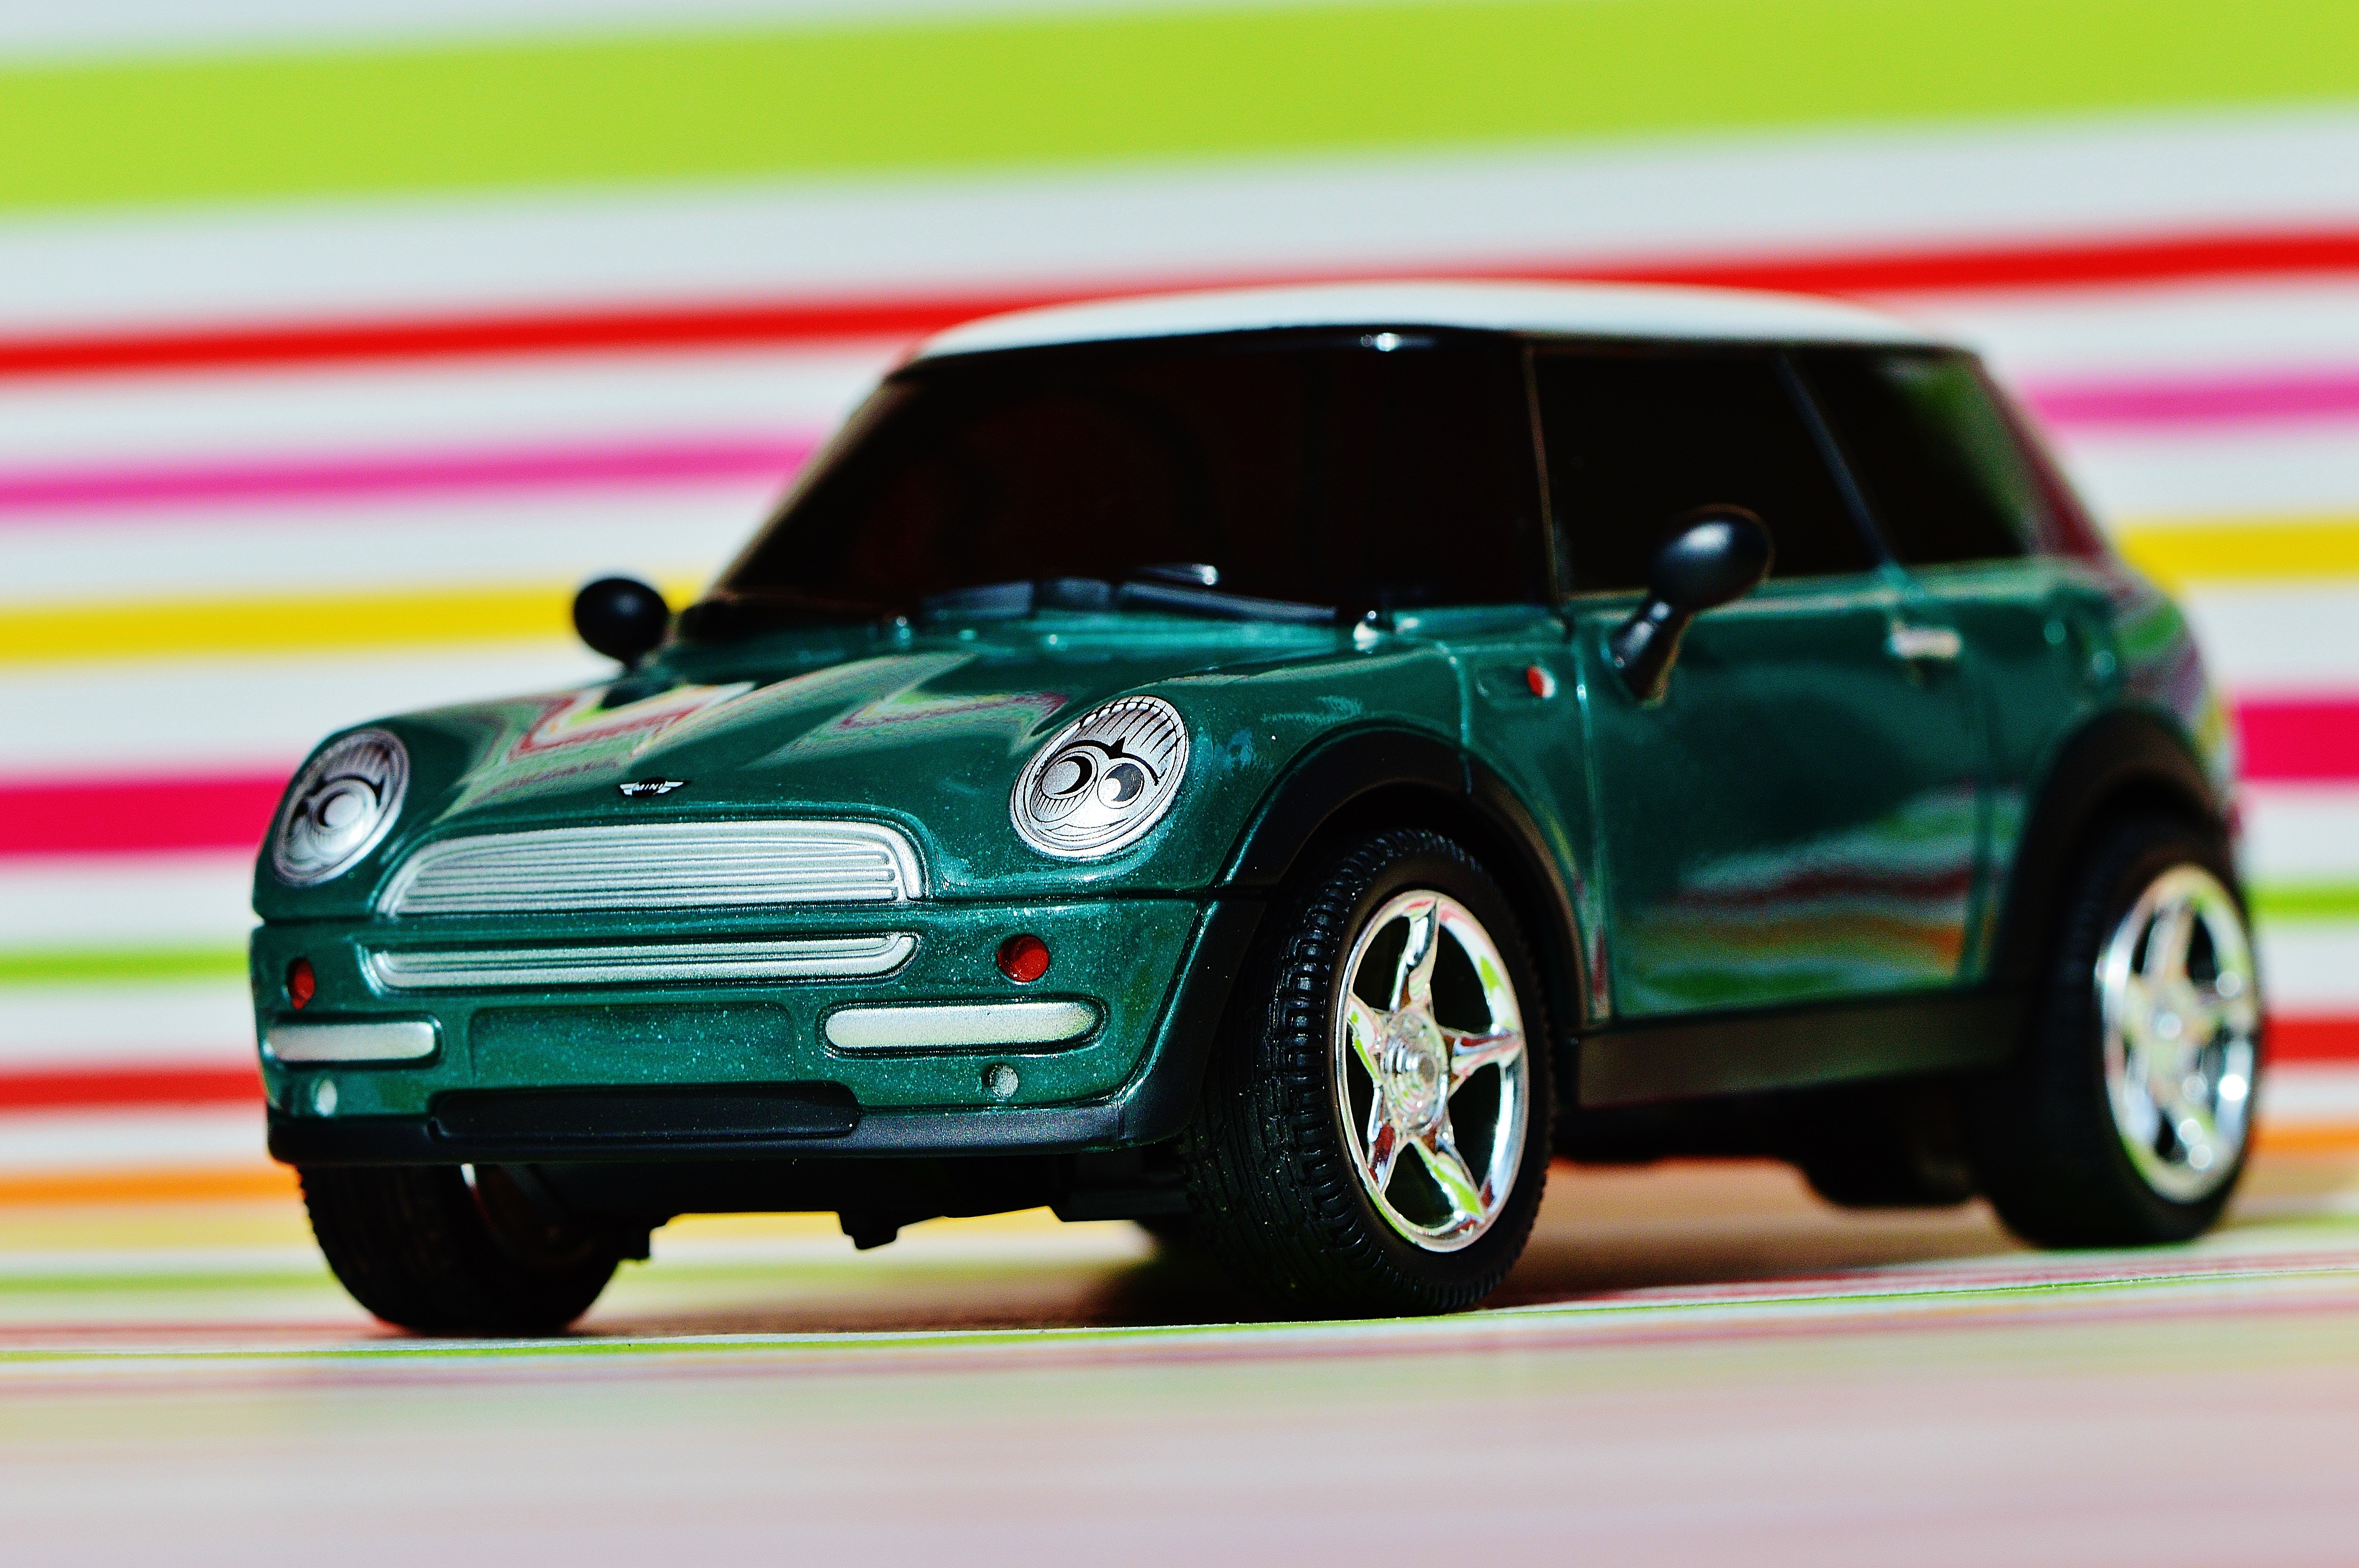
car, wheel, model, green, vehicle, auto, motor vehicle, mini cooper, mini, city car, model car, land vehicle, automobile make, automotive exterior, automotive design, subcompact car, mini e